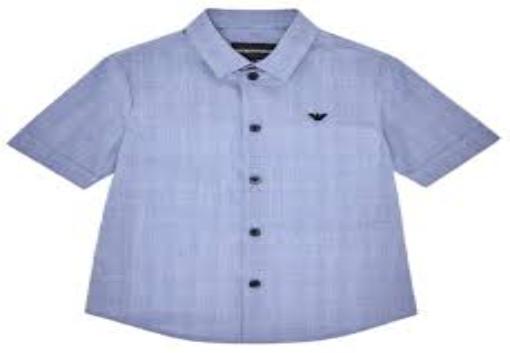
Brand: Armani Junior
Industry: Clothes